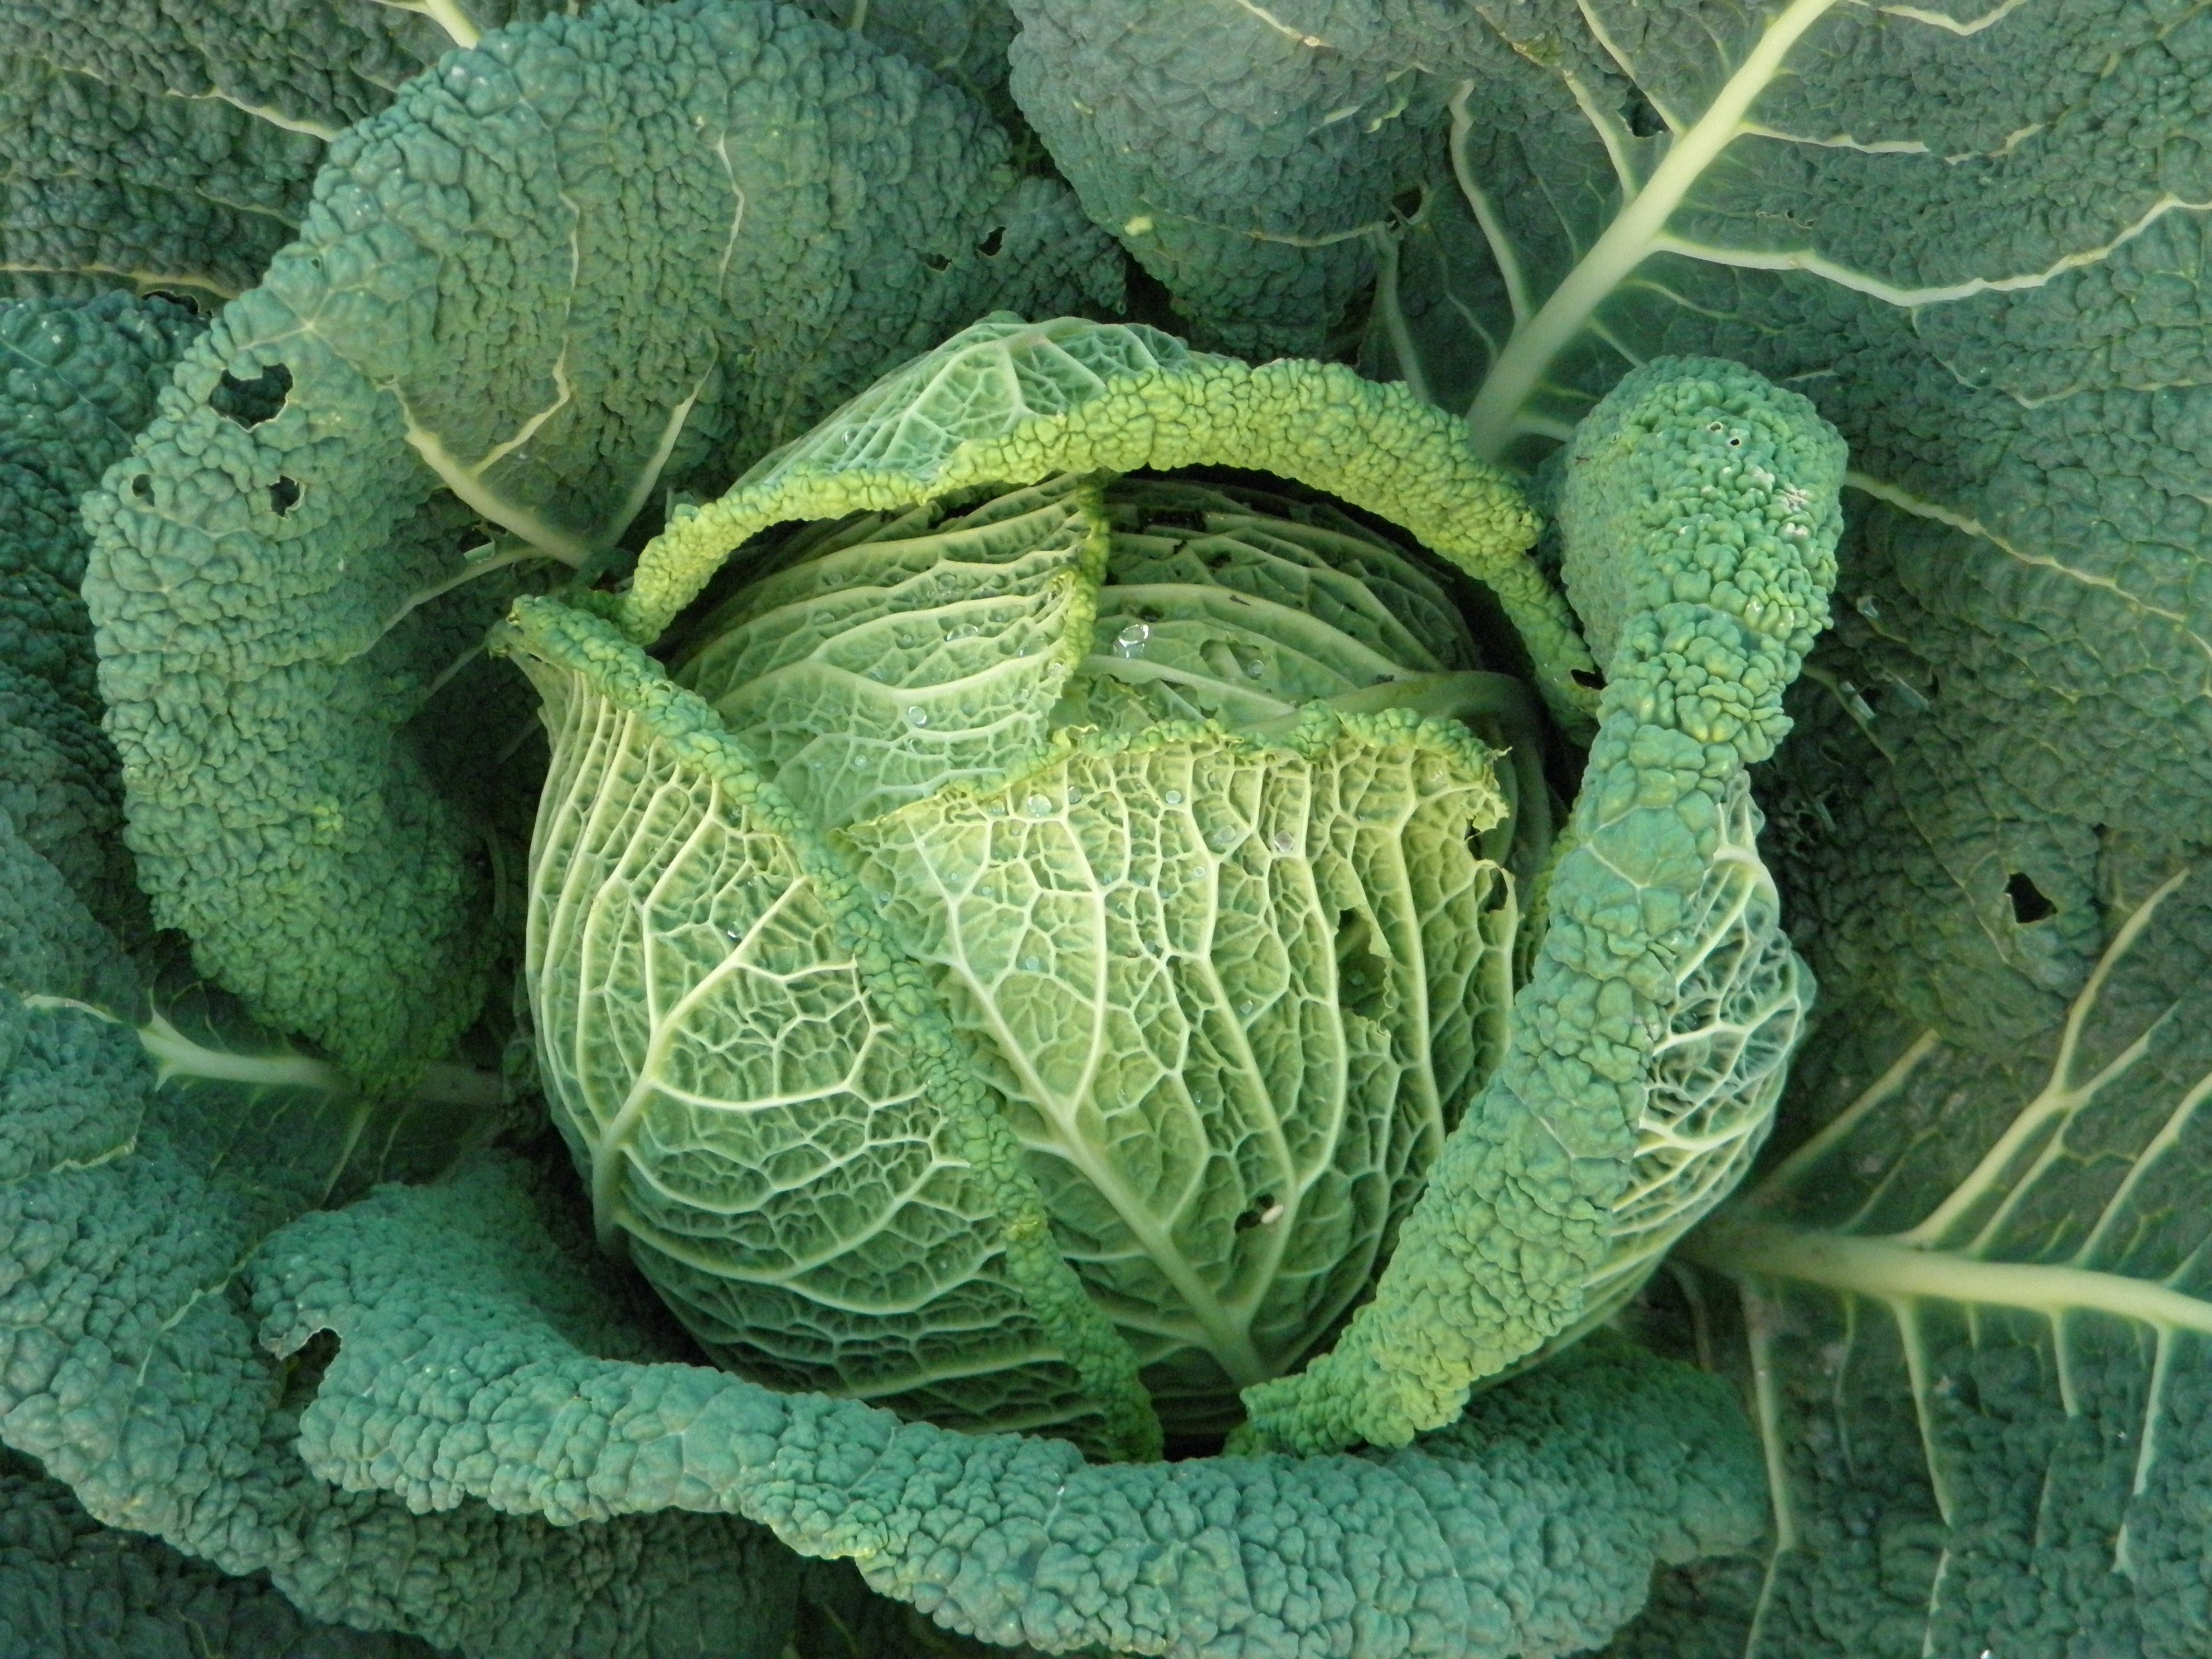
leaf, food, green, produce, vegetable, garden, eat, vegetables, cabbage, brassica, collard greens, kohl, savoy cabbage, mustard plant